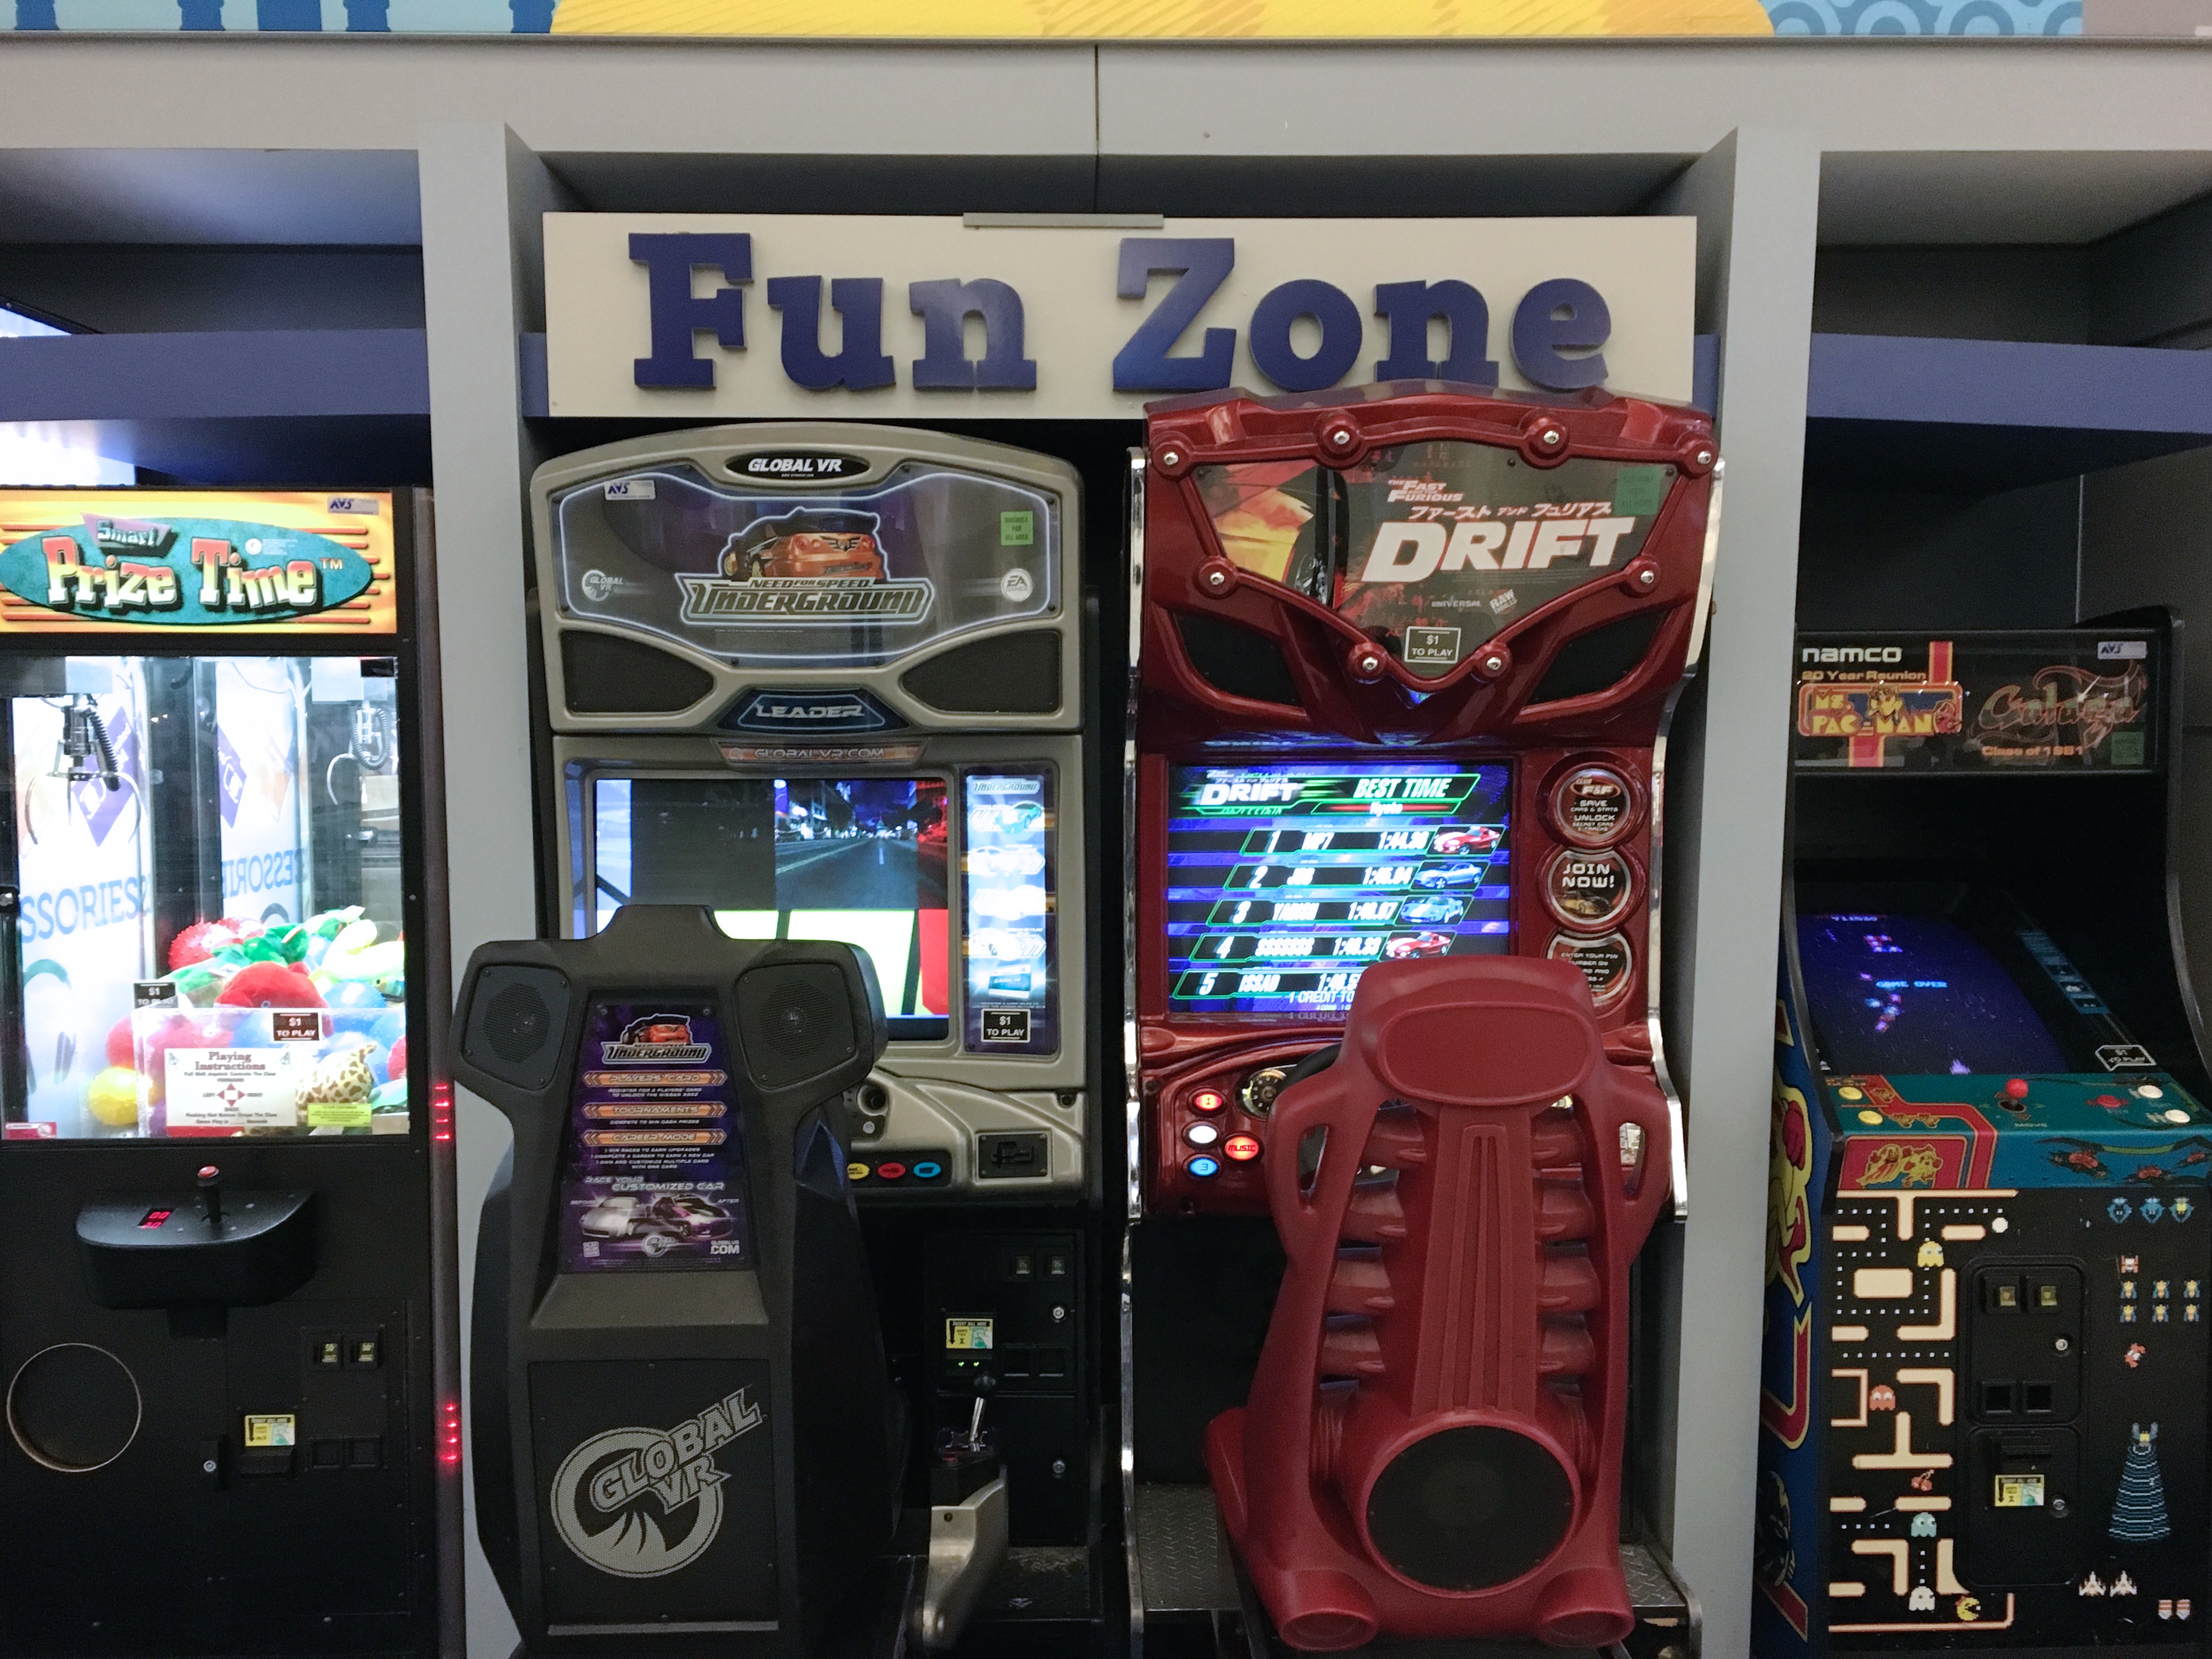
technology, machine, slot machine, games, arcade game